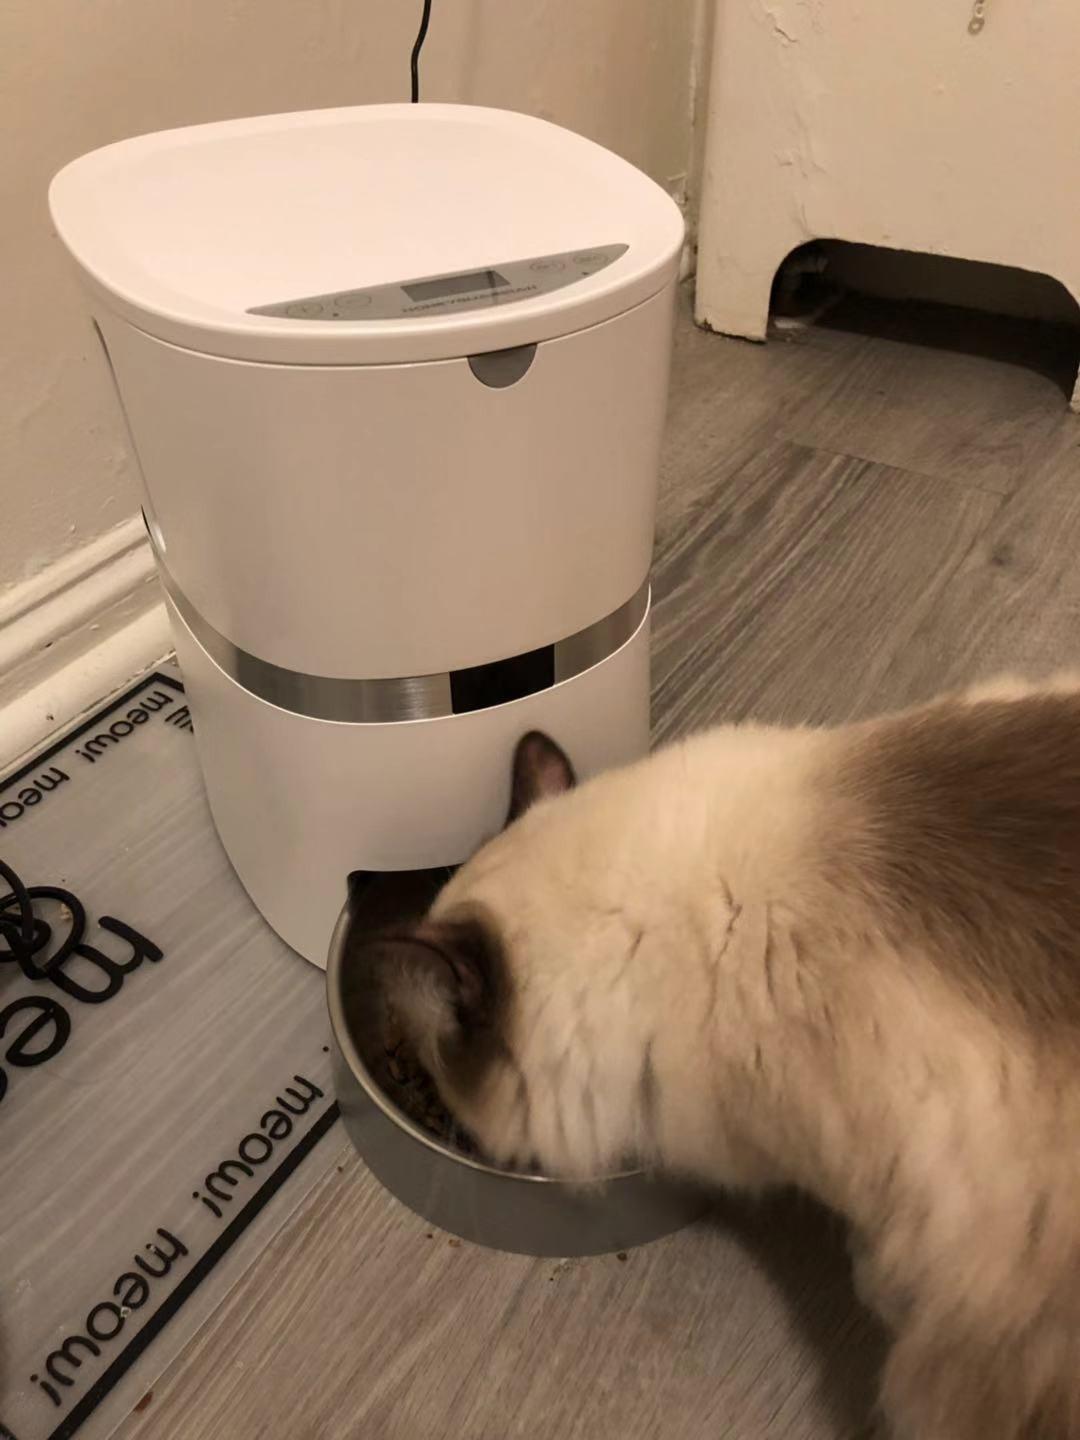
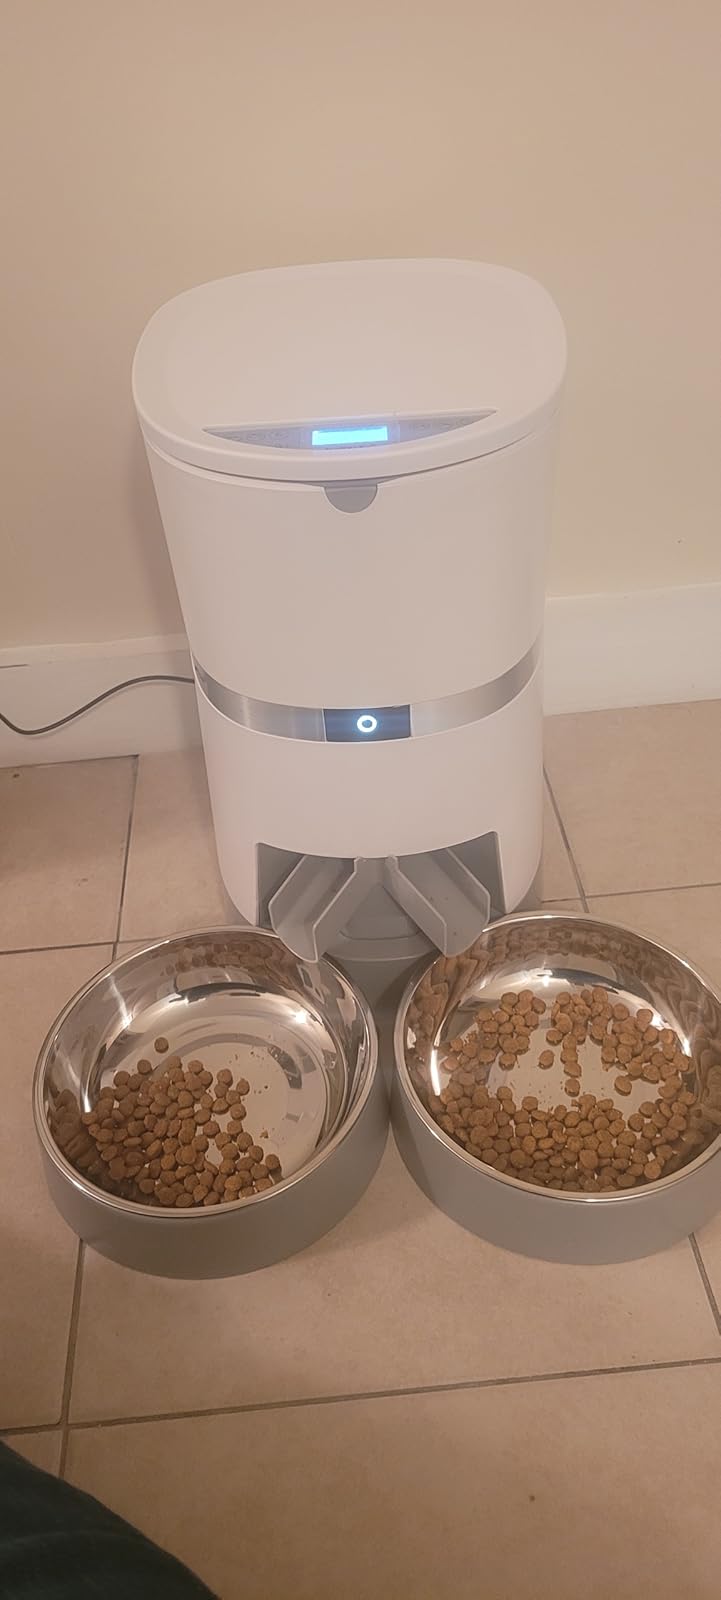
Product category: items_feeder
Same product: no